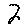
Label: 2